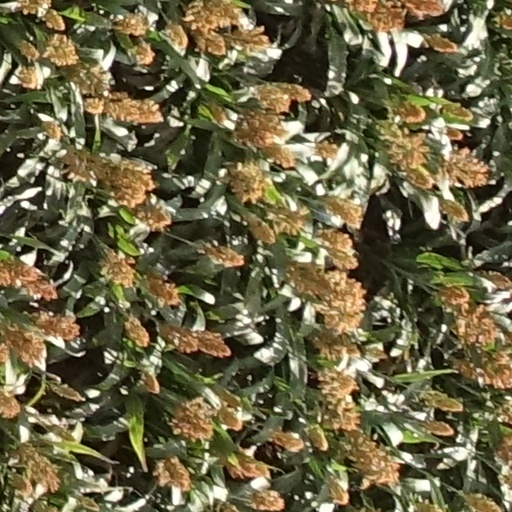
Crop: sorghum